TCDD 45151 Class

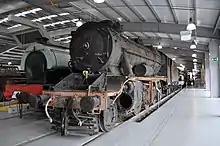

The TCDD (Turkish Republic Railways) 45151 Class is a class of 2-8-0 steam locomotives which were acquired from the British War Department to the LMS Stanier Class 8F design. They had a maximum speed of 43 miles per hour (70 km/h), much like their British counterparts.